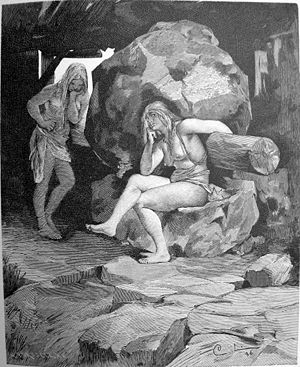
Gyger
De to gygre Fenja og Menja ved kværnen Grotte.
Gyger er betegnelsen for kvindelige jætter i norrøn litteratur. Gygres mandlige modstykke kaldes normalt blot jætte, og gygre omtales ofte også som jættekvinder. Ligesom mandlige jætter beskrives de som enorme. De kan dog også være både skønne og kløgtige.